Seminal fluid protein

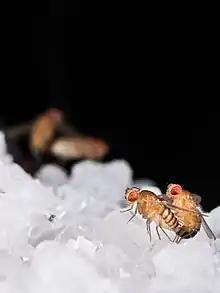
Research on the function of SFPs has been conducted primarily in insect species, especially "D. melanogaster".

The function of SFPs is best understood in "D. melanogaster". SFPs play a role in male–male sperm competition. One study that manipulated the amount of SFPs male "D. melanogaster" produced found that when males were in competition, males that produced more SFPs sired a larger proportion of offspring. Many "D. melanogaster" SFP genes are expressed by the female reproductive tract, particularly within the sperm storage organs, which may be more consistent with roles supporting spermatozoa than in sexual conflict.